1953 Michigan Wolverines football team

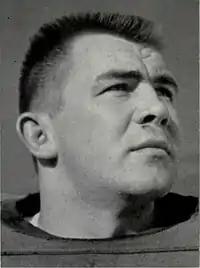
Dick O'Shaughnessy, captain of the 1953 team

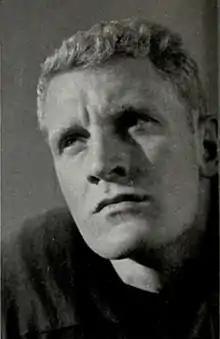
End Bob Topp

The following 31 players received varsity letters for their participation on the 1953 team. Players who started at least four games are shown with their names in bold.